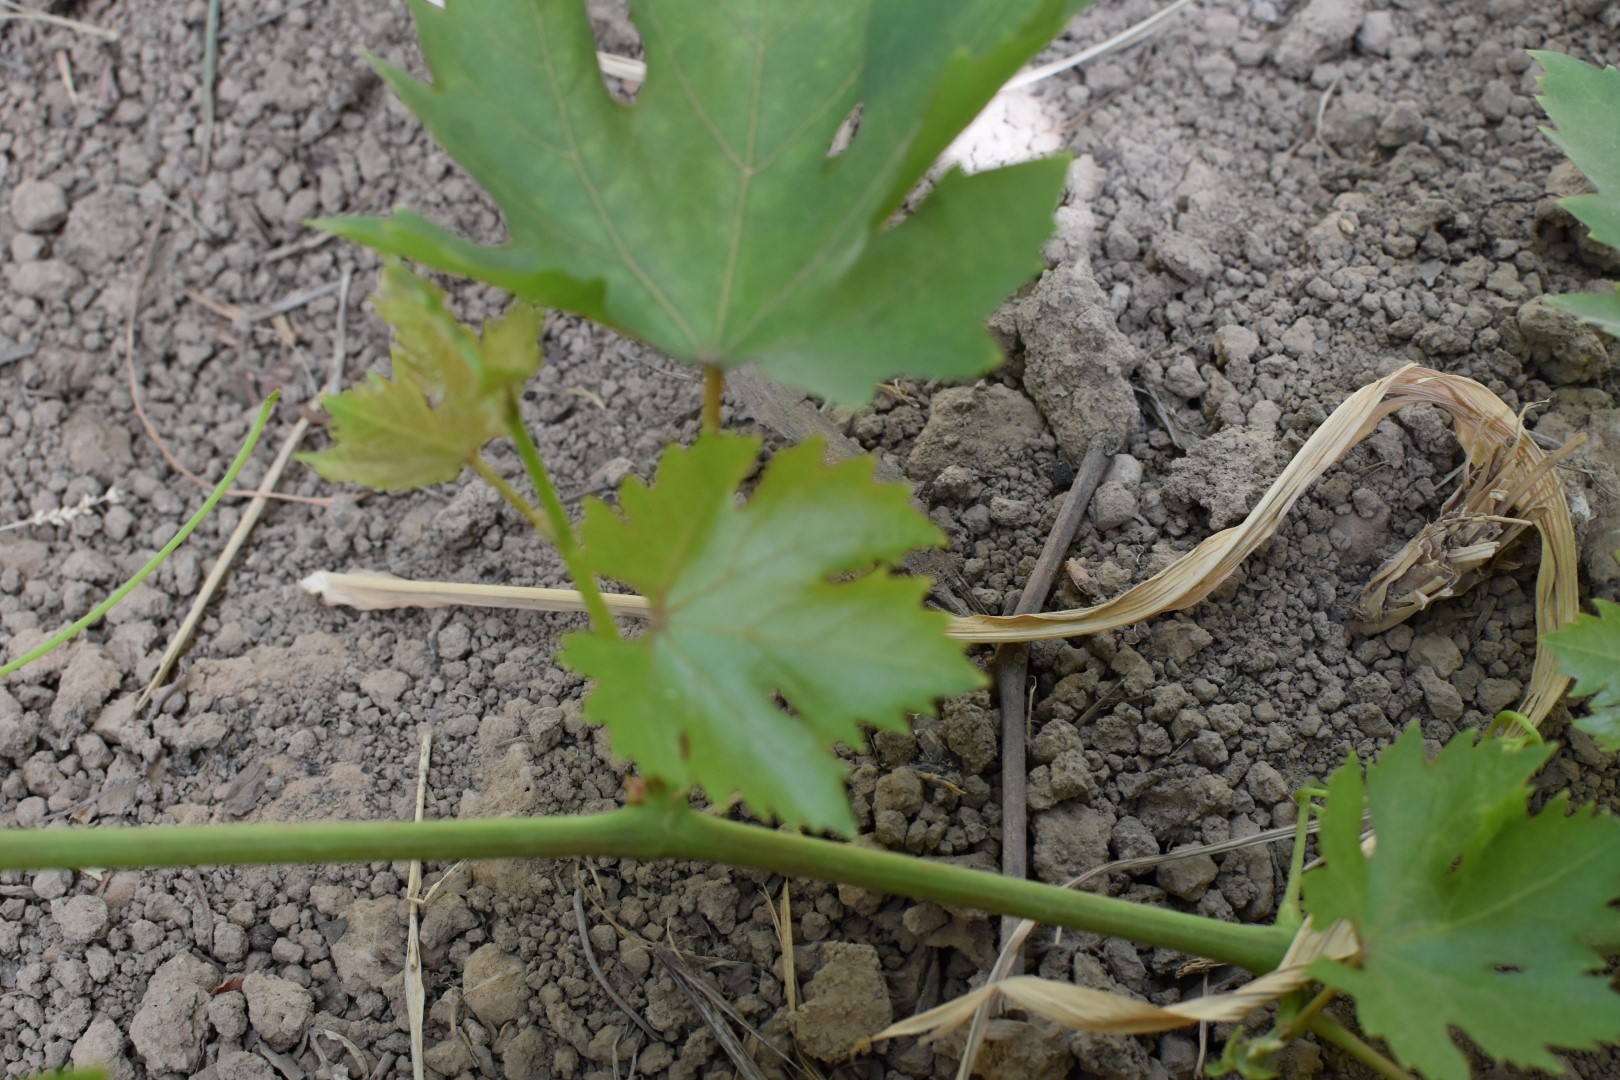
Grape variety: Riasi